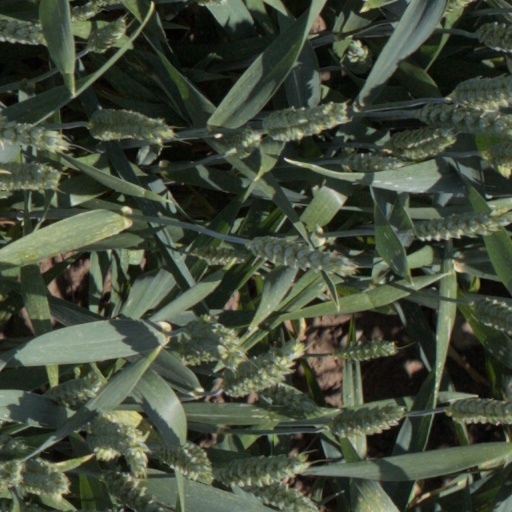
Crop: wheat